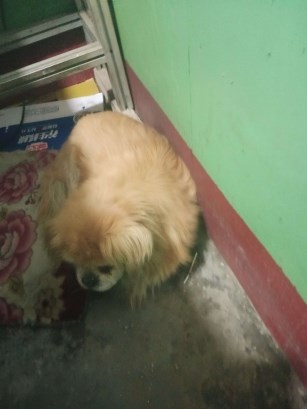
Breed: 3336-n000121-chinese_rural_dog